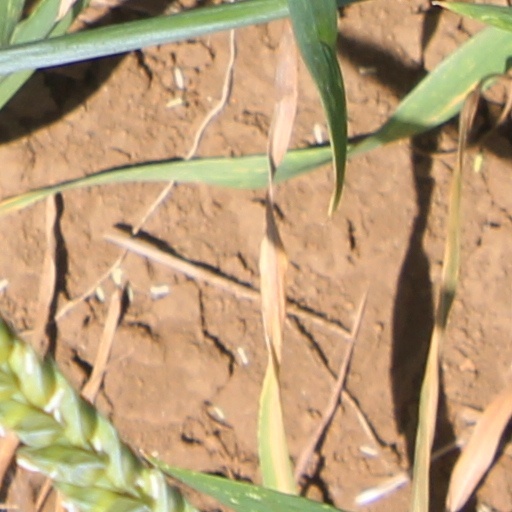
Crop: wheat